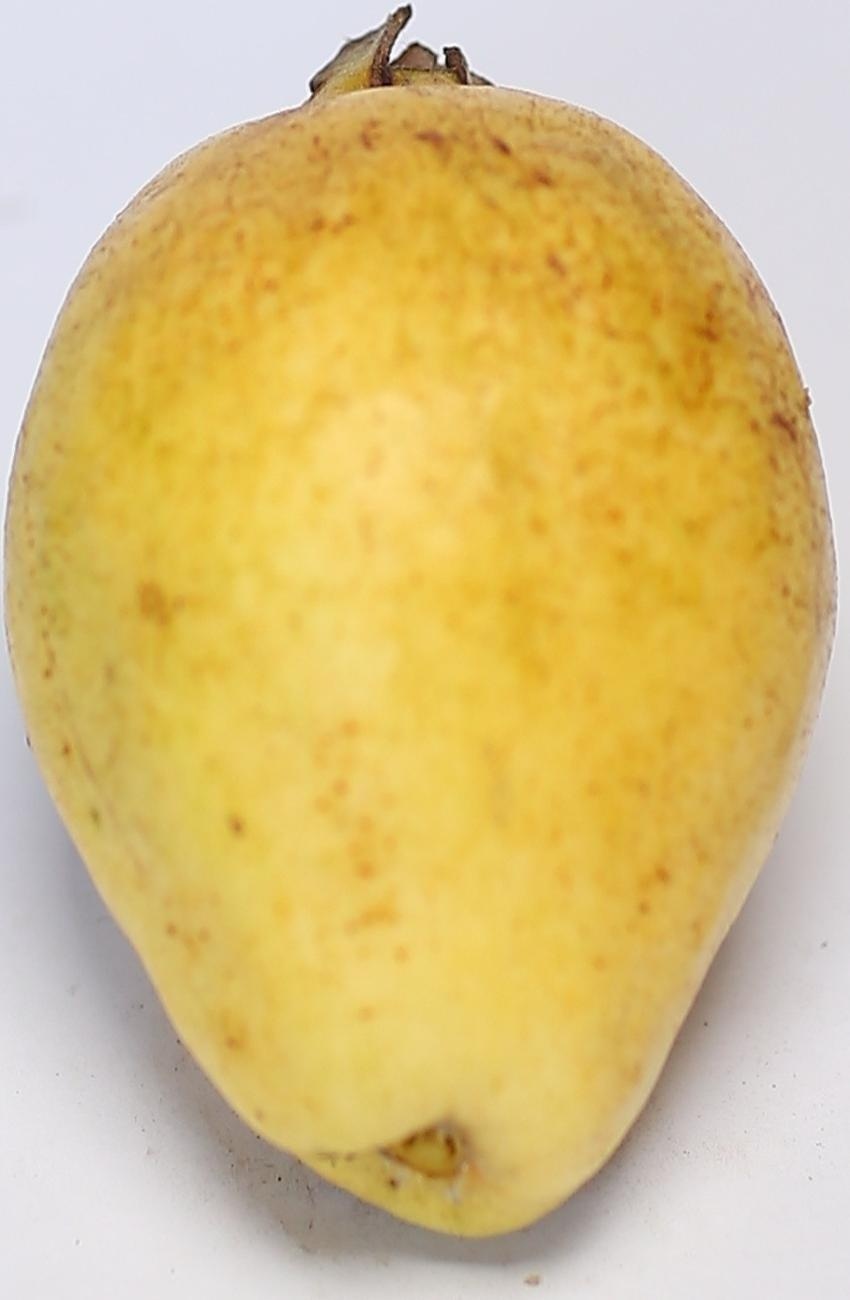
Maturity: ripe
Variety: riyali